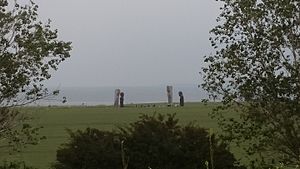
Gunner Møller Pedersen
Dodekalitterne set fra den nærliggende gravhøj Glentehøj.
Stenskulpturerne Dodekalitterne i juni 2015, der er udført af Thomas Chr. Birch Kadziola set fra den nærliggende gravhøj Glentehøj med Smålandsfarvandet i baggrunden.
Gunner Møller Pedersen er en dansk komponist, der blandt andet har komponeret elektronisk musik og filmmusik.